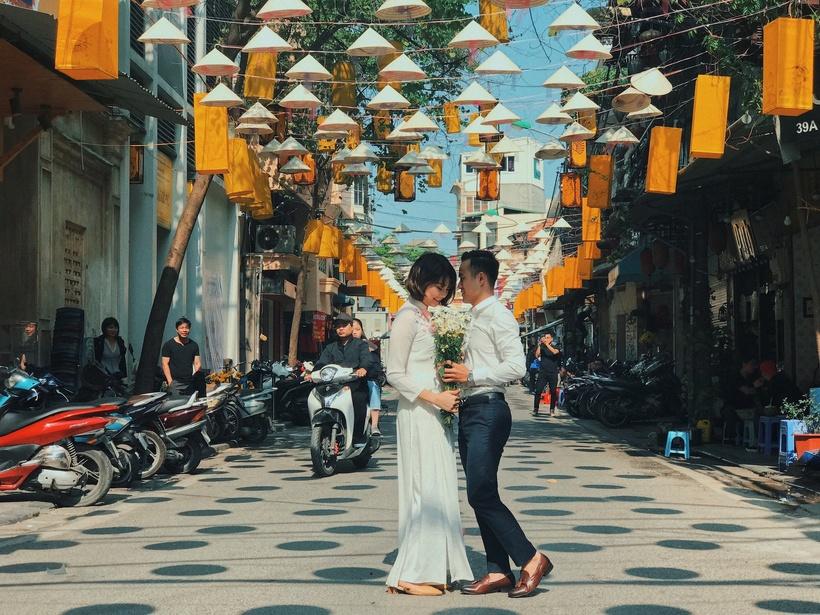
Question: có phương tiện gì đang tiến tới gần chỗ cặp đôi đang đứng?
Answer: có chiếc xe máy đang tiến tới gần chỗ cặp đôi đang đứng